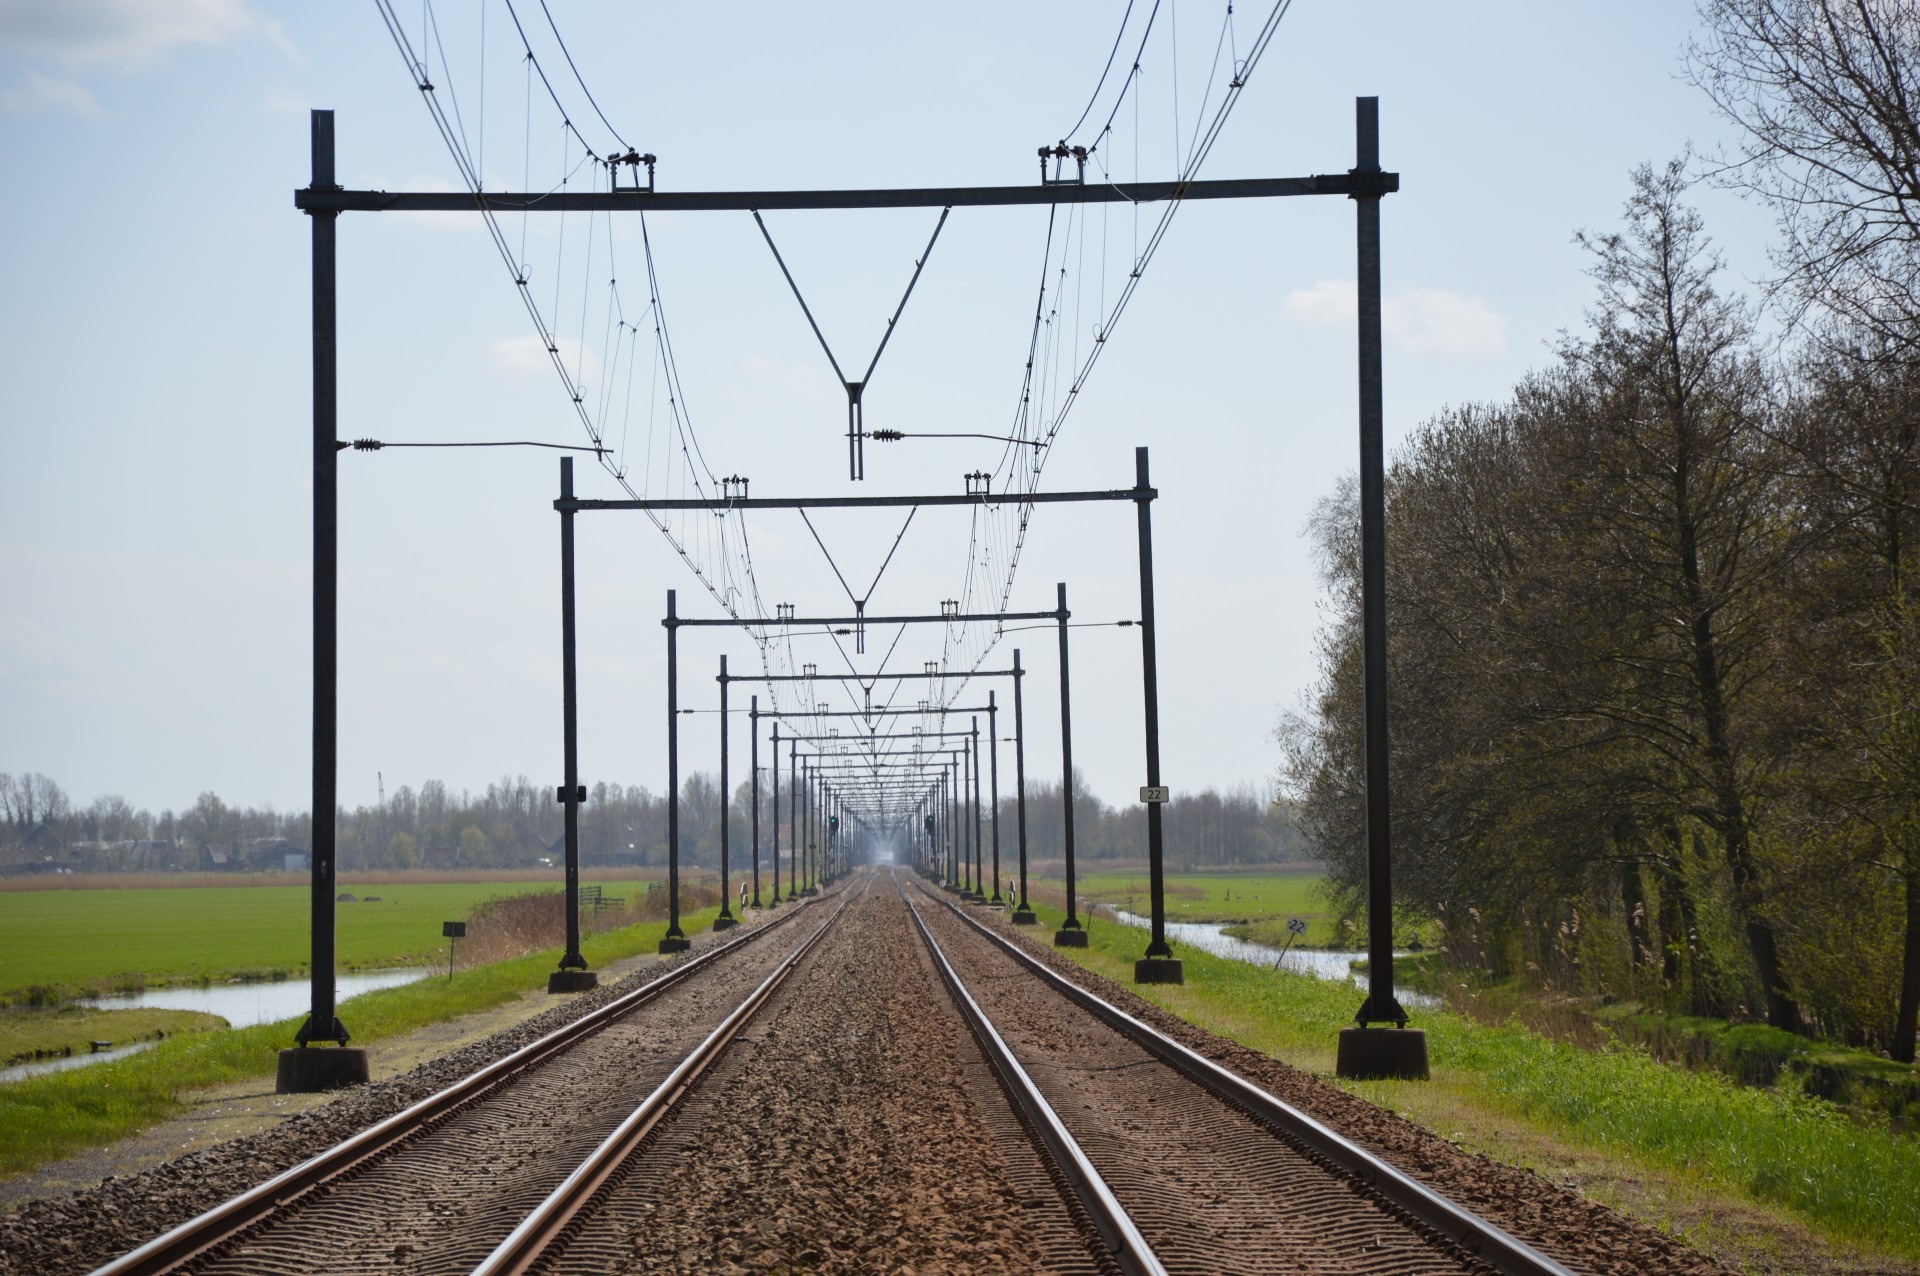
track, railway, railroad, rail, train, transportation, transport, line, vehicle, industrial, electricity, spoorwegen, rail transport, residential area, rolling stock